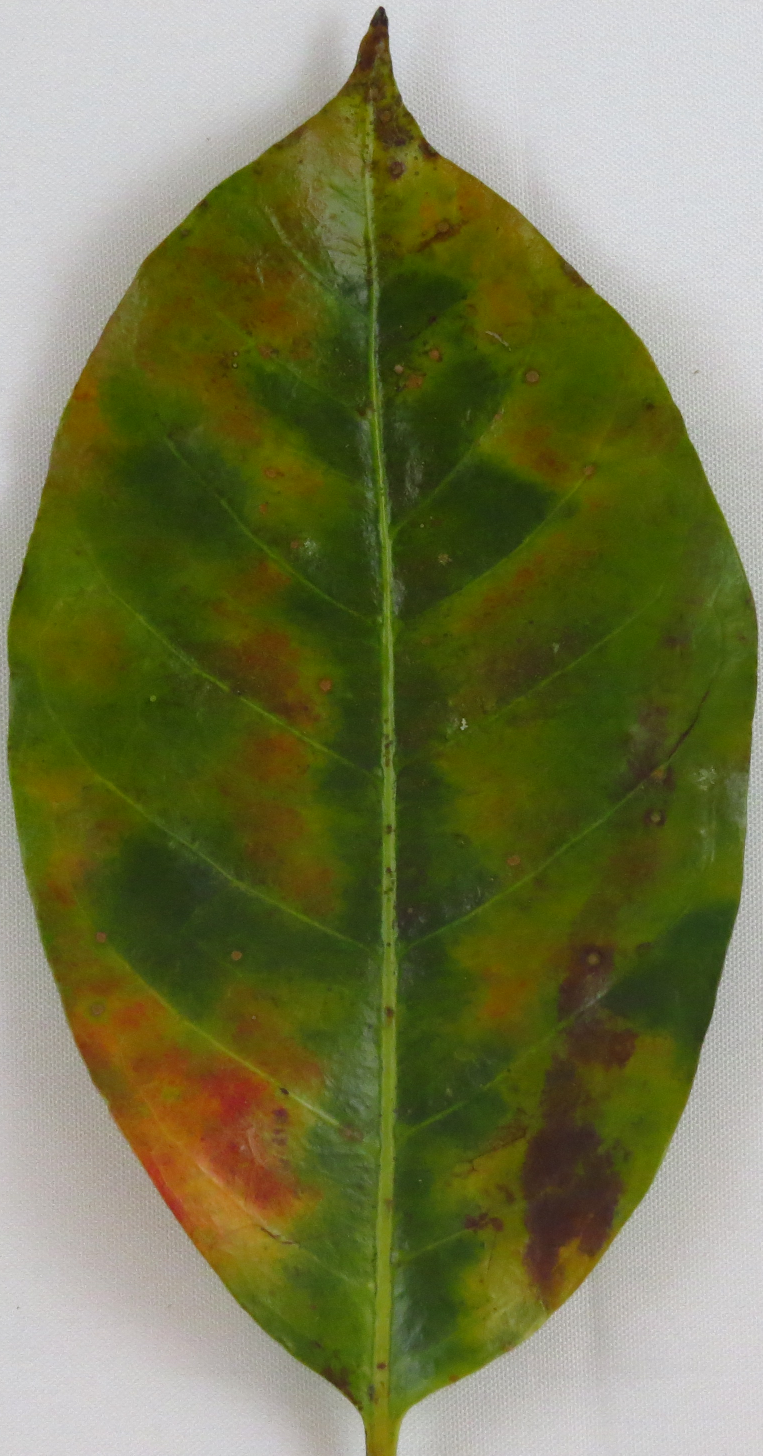
Label: phosphorus-P